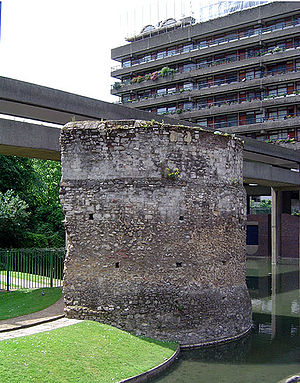
Londinium / Udvikling / 4. århundrede
Bastion i bymuren
Londinium var det romerske navn for London fra omkring år 47 til romernes tilbagetrækning fra de britiske øer i det 5. århundrede.